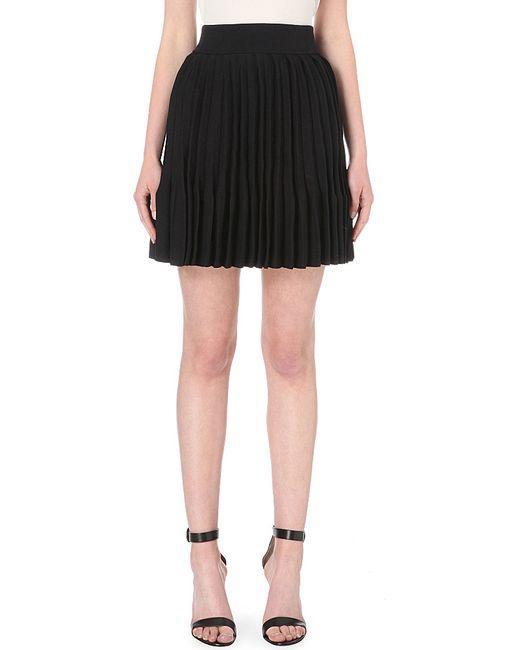
Schlichter schwarzer Minirock für Damen